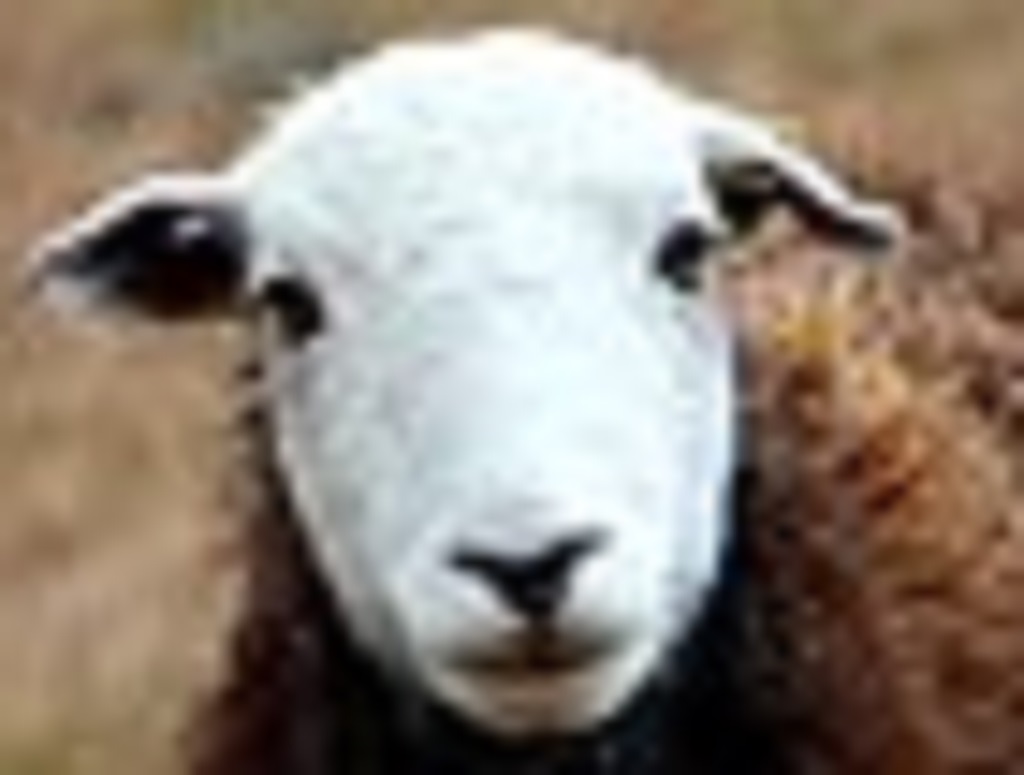
Label: no pain